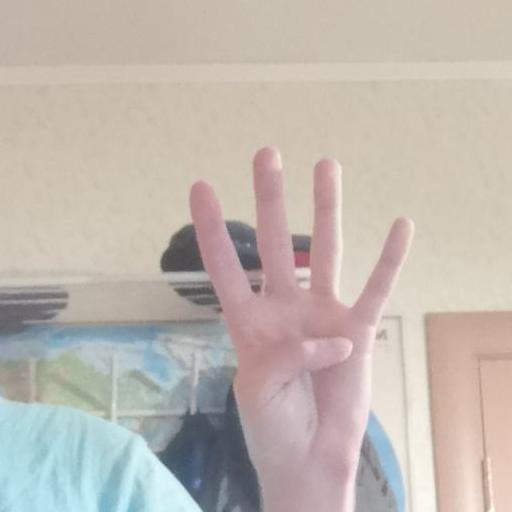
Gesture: four